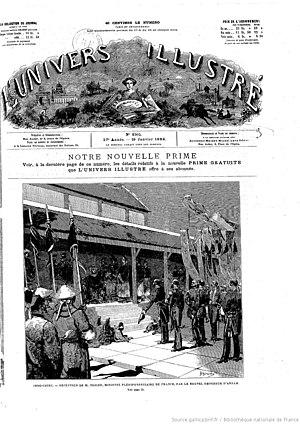
Indo-Chine - Réception de M. Tricou, ministre Plénipotentiaire de France, par le nouvel empereur d'Annam